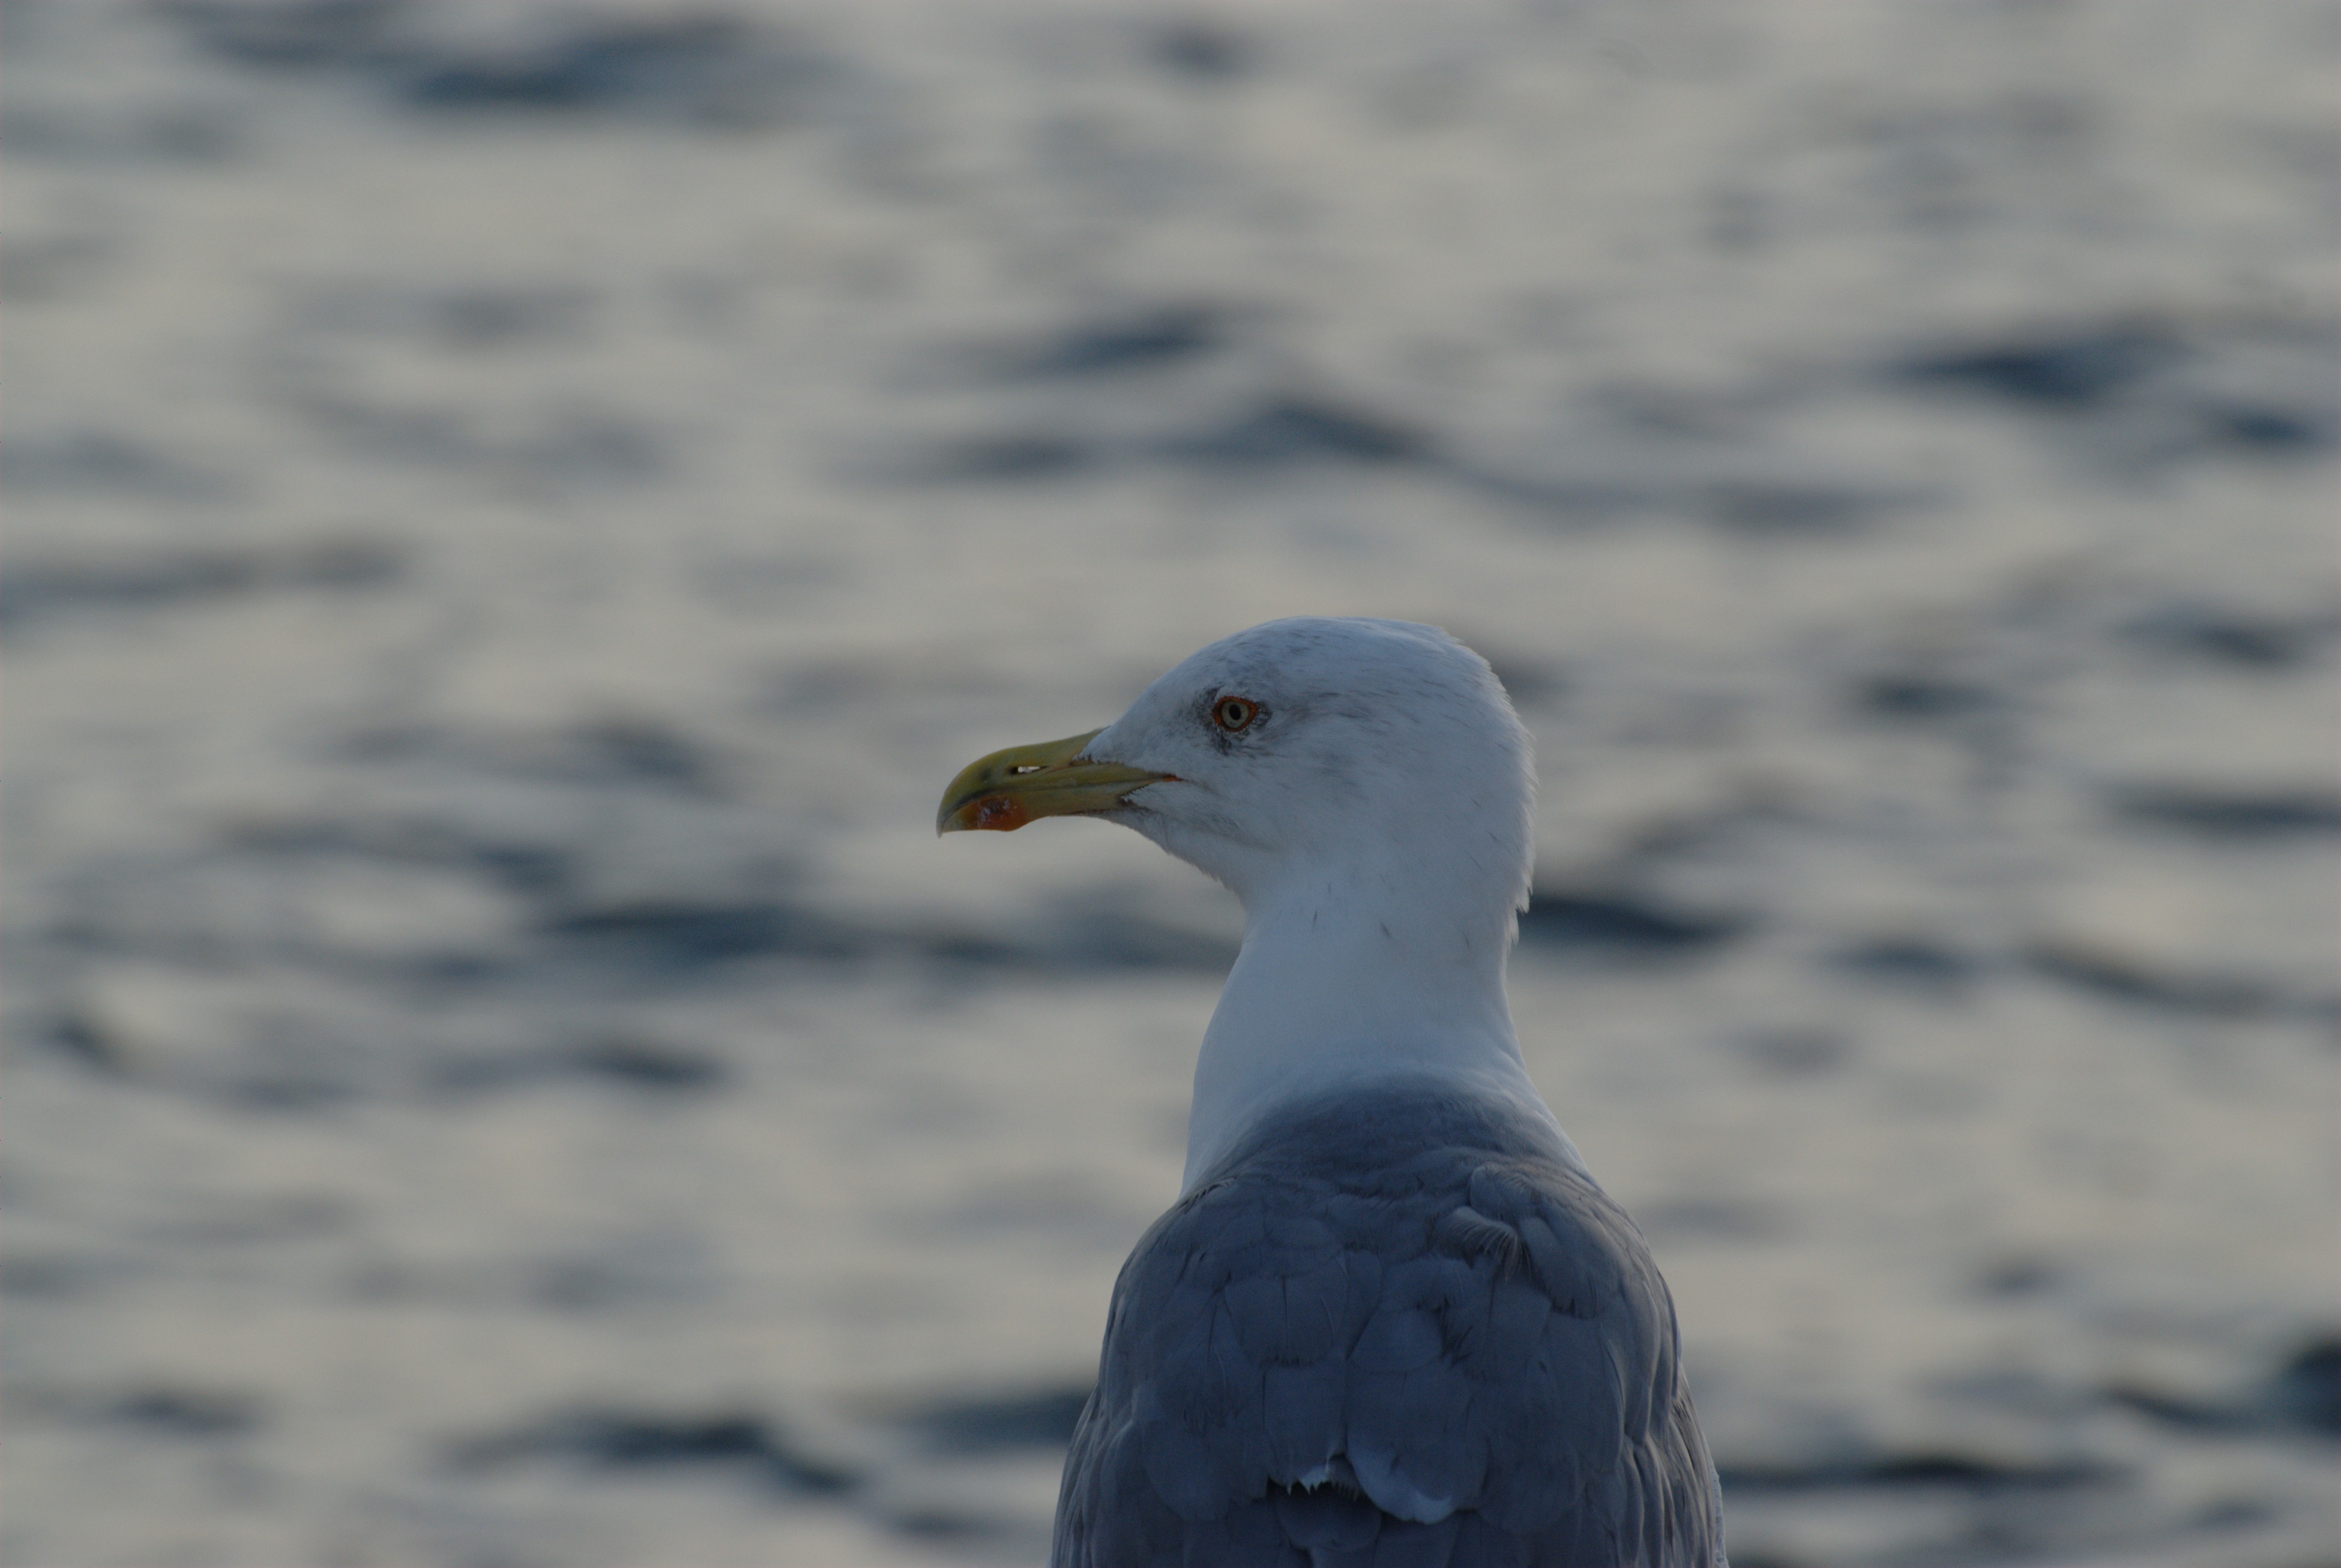
sea, nature, bird, seabird, seagull, wildlife, gull, beak, blue, nikon, fauna, birds, croatia, vertebrate, abigfave, d80, albatross, istria, nikond80, jadran, istra, charadriiformes, european herring gull